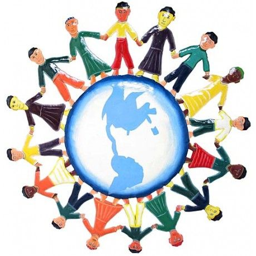
when we join hands with each other ... we can extend our reach , and help the world .